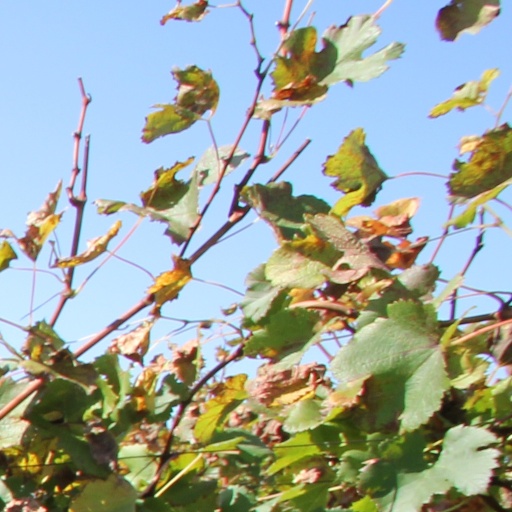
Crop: grape